Economics

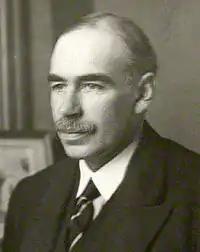
John Maynard Keynes, a key economics theorist

Keynesian economics derives from John Maynard Keynes, in particular his book "The General Theory of Employment, Interest and Money" (1936), which ushered in contemporary macroeconomics as a distinct field. The book focused on determinants of national income in the short run when prices are relatively inflexible. Keynes attempted to explain in broad theoretical detail why high labour-market unemployment might not be self-correcting due to low "effective demand" and why even price flexibility and monetary policy might be unavailing. The term "revolutionary" has been applied to the book in its impact on economic analysis.